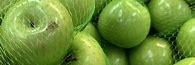
Label: apple